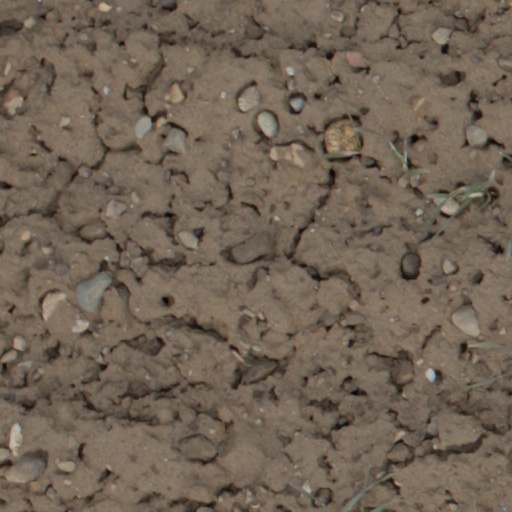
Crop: wheat